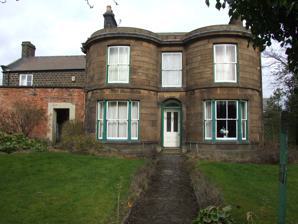
Building: Greenside House
Country: United Kingdom
Year built: 1700
Greenside House is an 18th-century residence located in Hackenthorpe , Sheffield, England . The building is estimated to have been built around 1825 and is a Grade II listed building. Greenside House History Prior to the 1930s, Hackenthorpe was a village in north Derbyshire county, however following the war, the city of Sheffield experienced a population boom and the village was incorporated into the city, and in the process moving into the county of South Yorkshire . Historically the building was the residence of the Staniforth family who operated the Thomas Staniforth & Co Scytheworks between the 1740s and early 20th century. The business was operated out of the workshops next to the residence. The building stayed in the family through to the early 20th century. John Hibbard and his wife Louisa (nee Staniforth) lived in the house in the early 20th century. The house is notable for its unique style with curved frontal brickwork and the evidence of a side workshop. During the 20th Century the house was the residence of the Waddington family, and later Dr George Pagdin, the village doctor, who was a cousin of the artist Charles Mozley . See also Listed buildings in Sheffield References